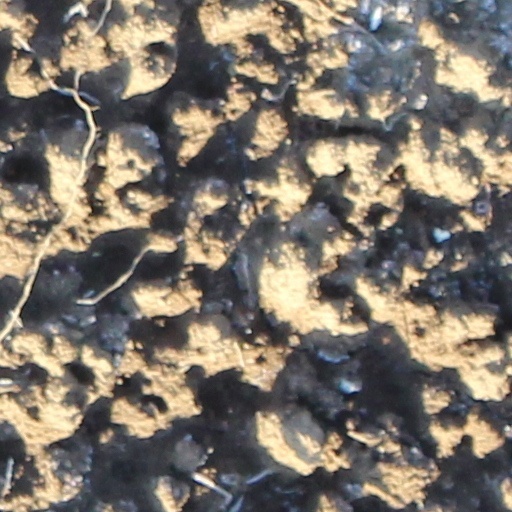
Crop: wheat